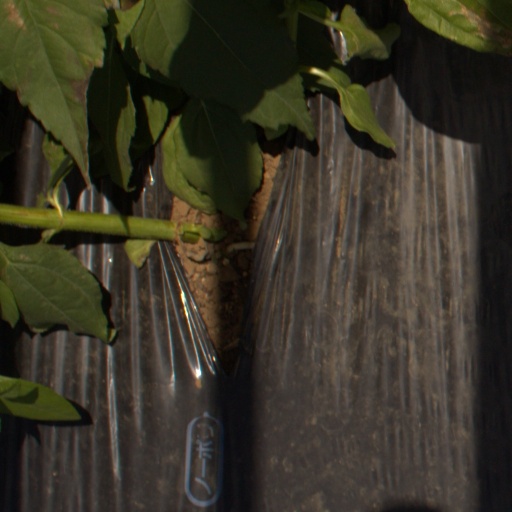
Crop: Jerusalem artichoke